Shirley Babashoff

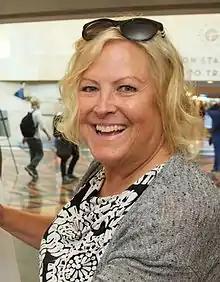
Babashoff in 2016

Babashoff was one of four children of Jack Babashoff, a machinist, and Vera Slivkoff, a housewife. Her father had been a swimming instructor in Hawaii and always wanted his own children to become Olympians. Both of her parents are second-generation Molokan, Russian Americans.